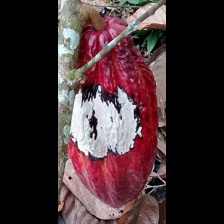
Label: moniliophthora